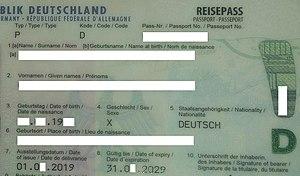
La non-binarité est un concept utilisé en sciences sociales pour désigner la catégorisation des personnes, dites non-binaires ou genderqueer, dont l'identité de genre ne s'inscrit pas dans la norme binaire, c'est-à-dire qui ne se ressentent ni homme, ni femme, mais entre les deux, un « mélange » des deux, ou aucun des deux.